Roberto Cofresí

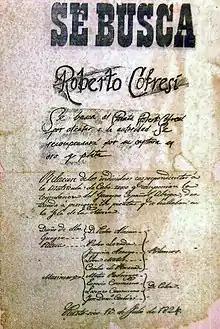
1824 wanted poster, offering a bounty in gold and silver for Cofresí's capture

In April 1824, Rincón mayor Pedro García authorized the sale of a vessel owned by Juan Bautista de Salas to Pedro Ramírez. Ramírez, who may have been a member of the Ramírez de Arellano family, lived in Pedernales and was a neighbor of Cofresí's brothers and Cristobal Pabón Davila. On April 30, shortly after acquiring the ship, Ramírez sold it to Cofresí (who used it as a pirate flagship). The irregularity of the transactions was quickly noticed, prompting an investigation of García. The scandal weakened his already-frail authority, and Matías Conchuela intervened as the governor's representative. De la Torre asked the mayor of Añasco, Thomás de la Concha, to retrieve the records and verify their accuracy. The investigation, led by public prosecutor José Madrazo of the Regimiento de Granada's Military Anti-Piracy Commission, concluded with Bautista's imprisonment and sanctions for García. Several members of the Ramírez de Arellano family were prosecuted, including the former mayors of Añasco and Mayagüez (Manuel and José María), Tómas and Antonio. Others with the same last name but unclear parentage, such as Juan Lorenzo Ramirez, were also linked to Cofresí.